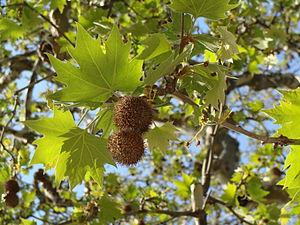
Différentes vues d'un arbre historique, Jardin des Plantes, Paris, platanus orientalis planté par Buffon au Jardin des Plantes de Paris en 1785